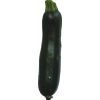
Label: dark_zucchini